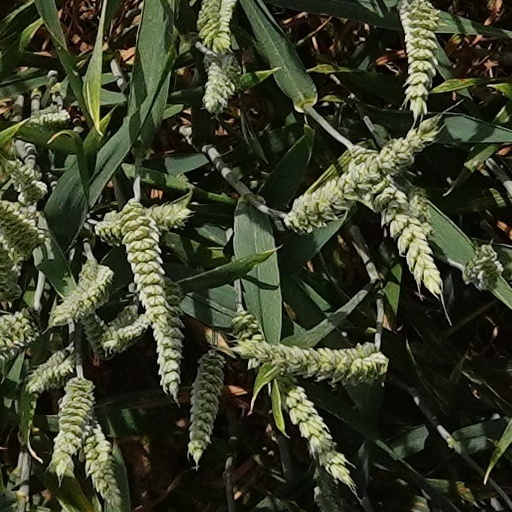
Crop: wheat